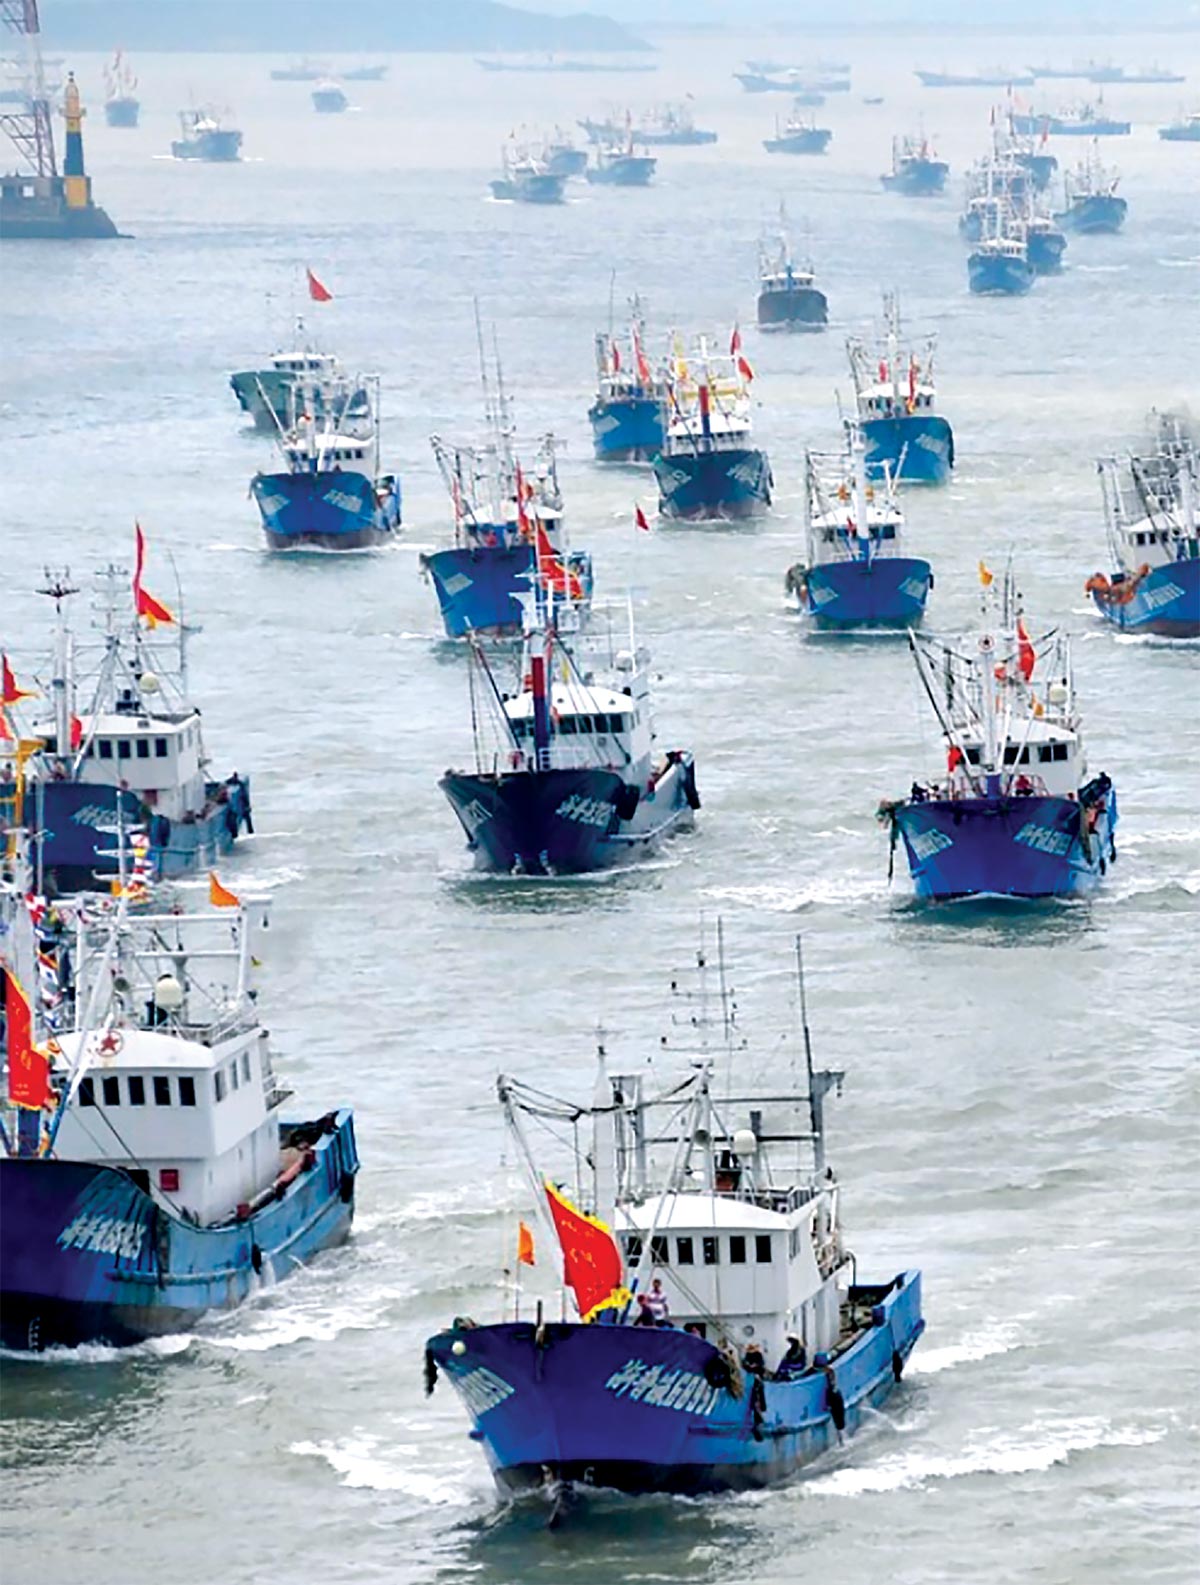
Vehicle type: Ships